Mária Ivánka

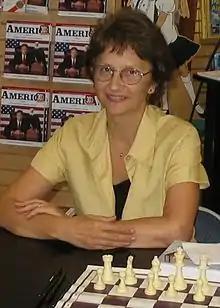
Ivánka in 2004

Mária Ivánka (born 23 February 1950), also known as Mária Ivánka-Budinsky, is a Hungarian chess player who holds the FIDE title of Woman Grandmaster (WGM).